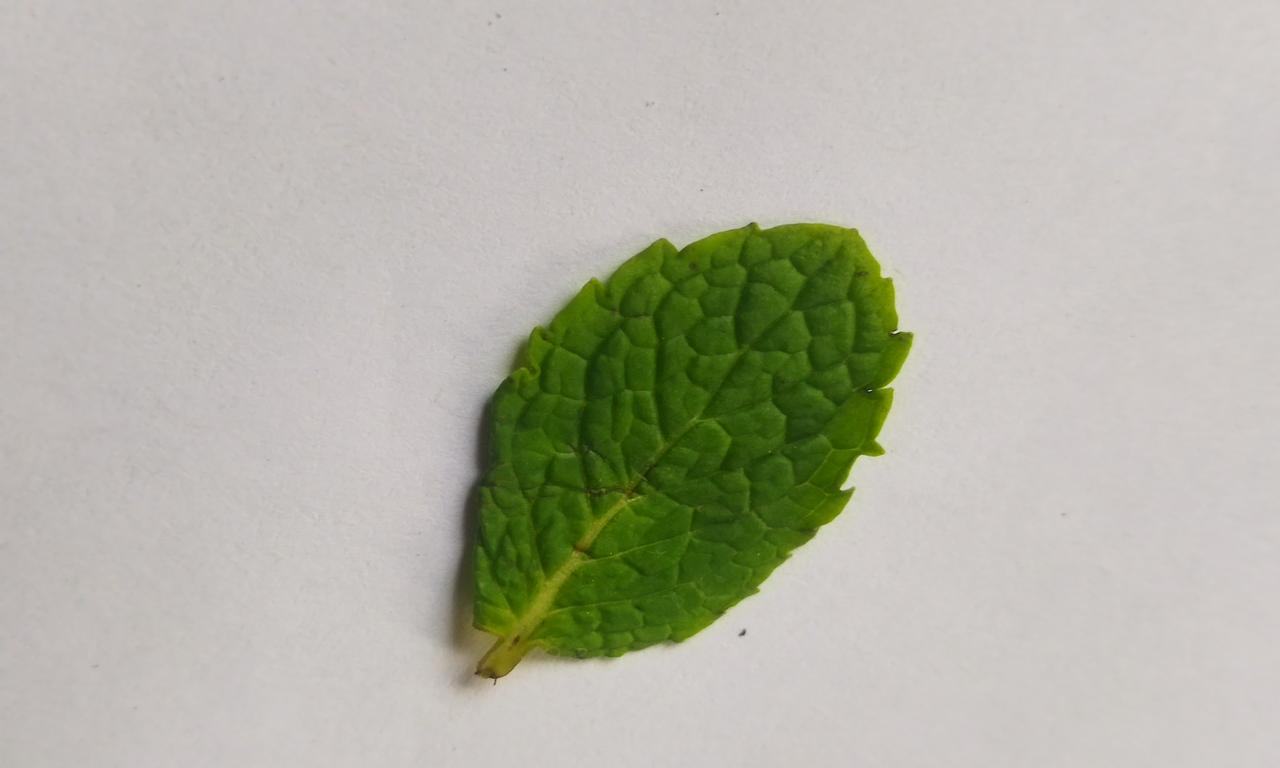
Label: Fresh